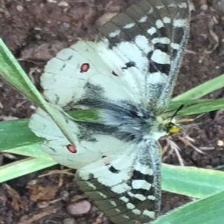
Species: CLODIUS PARNASSIAN